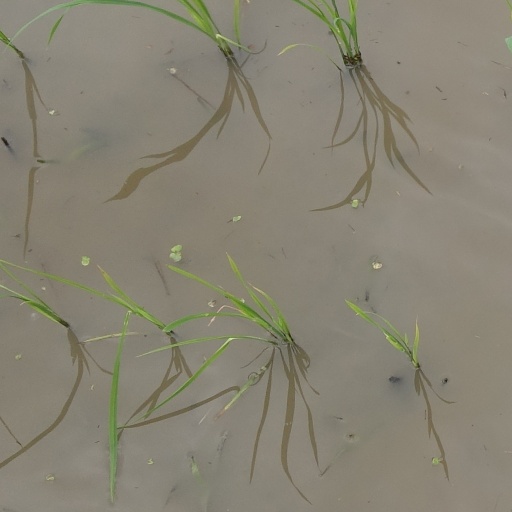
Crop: rice